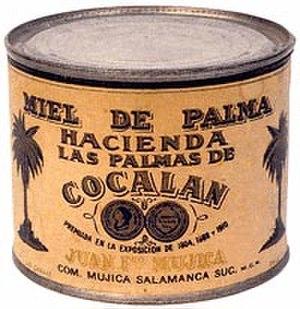
Miel de palmier de Jubaea chilensis, au Chili.
Le cocotier du Chili ou palmier du Chili, Jubaea chilensis, est une espèce de plantes monocotylédones de la famille des palmiers. C'est la seule espèce actuellement acceptée au sein du genre Jubaea. Jubaea chilensis est un palmier à feuilles pennées proche d’une lignée de genres distribués exclusivement dans l’hémisphère sud. L’origine de ce groupe se situe en Afrique pour se poursuivre à l’est vers Madagascar, la Mélanésie, le Chili, la Bolivie, et enfin pour s'achever au Sud du Brésil. Son nom lui est donné en l’honneur du roi savant Juba II, qui règne sur la Maurétanie et qui s’intéresse à la botanique. L’épithète spécifique, chilensis, se réfère au nom du pays d'origine de l’espèce, le Chili.